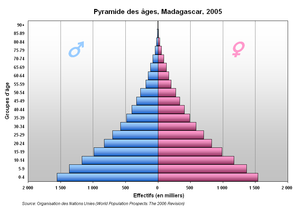
Pyramide des âges, Madagascar, 2005
La démographie de Madagascar est l'ensemble des données et études concernant la population de Madagascar à toutes les époques. Ces données sont notamment calculées par l'Institut national de la statistique.